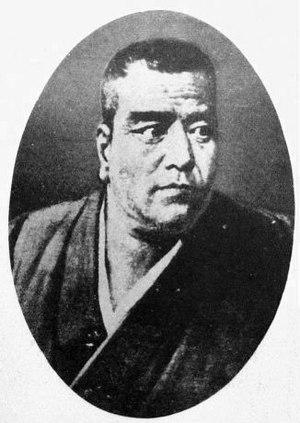
Le titre de Gensui était le plus haut titre de l'armée impériale japonaise d'avant-guerre.